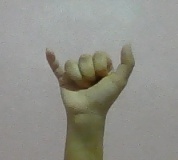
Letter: ya